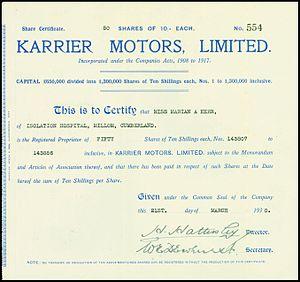
Karrier était une marque anglaise de véhicules municipaux motorisés, de véhicules utilitaires légers et de trolley-bus fabriqués à l'usine Karrier, à Huddersfield, West Yorkshire par Clayton et Co Huddersfield Limited.